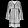
Label: Dress